Irvine, North Ayrshire

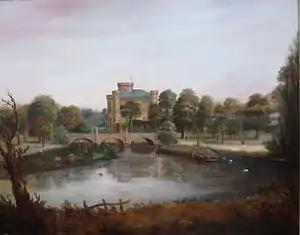
Eglinton Castle, home of the Earls of Eglinton, c. 1830s.

Irvine is the site of an incident in 1296 (during the Scottish Wars of Independence) when an English army marched to Irvine to engage the Scottish army, encamped at Knadgerhill; the English arrived only to find that dissension amongst the Scots leaders was so great that armed conflict would not occur, and many of the leaders would end up changing sides and joining King Edward I. Bourtreehill House, the only major Estate in the parish, was periodically possessed by all three kings, and possibly the Constables of Scotland before them.